Pulmonary embolism

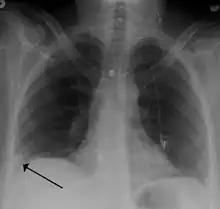
A Hampton hump in a person with a right lower lobe pulmonary embolism

To diagnose a pulmonary embolism, a review of clinical criteria to determine the need for testing is recommended. In those who have low risk, age less than 50, heart rate less than 100 beats per minute, oxygen level more than 94% on room air, and no leg swelling, coughing up of blood, surgery or trauma in the last four weeks, previous blood clots, or estrogen use, further testing is not typically needed.